Climate categories in viticulture

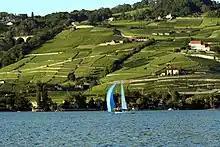
Large bodies of water, such as Lake Geneva in Switzerland, can have a moderating effect on the climate of a region.

Beyond establishing whether or not viticulture can even be sustained in an area, the climatic influences of a particular area goes a long way in influencing the type of grape varieties grown in a region and the type of viticultural practices that will be used. The presence of adequate sun, heat and water are all vital to the healthy growth and development of grapevines during the growing season. Additionally, continuing research has shed more light on the influence of dormancy that occurs after harvest when the grapevine essentially shuts down and reserves its energy for the beginning of the next year's growing cycle.